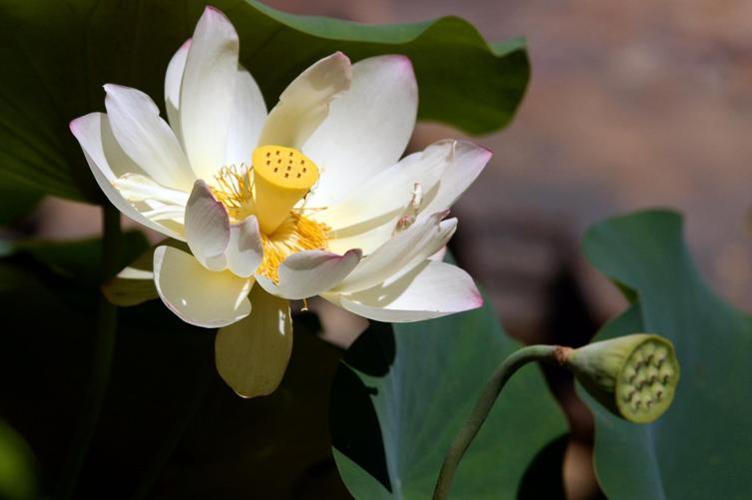
Label: lotus